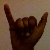
The image shows a hand gesture representing the letter 'Y' in Indian Sign Language.